Stefan Witkowski

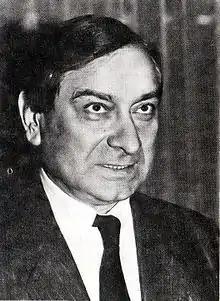
Witkowski in 1991

Stefan Witkowski (27 September 1931 – 24 October 2007) was a Polish chess player who won the Polish Chess Championship in 1959. He received the FIDE title of International Master (IM) in 1977.